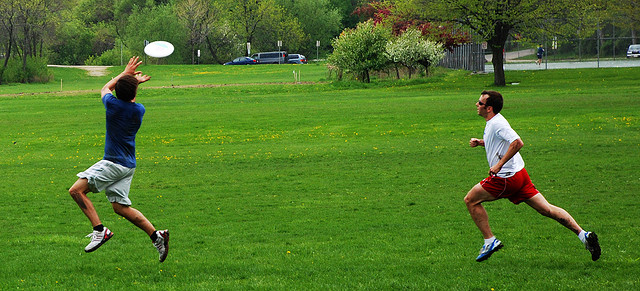
user: Given an image and a question. Answer the question in a short answer. Question: When was the object in this picture invented? Short Answer:
assistant: 1948